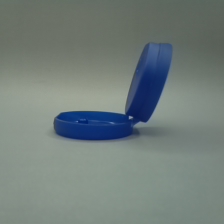
Color: blue
Cap type: flip-top cap